Question: Please indicate a possible affordance area of the book that can be used for holding
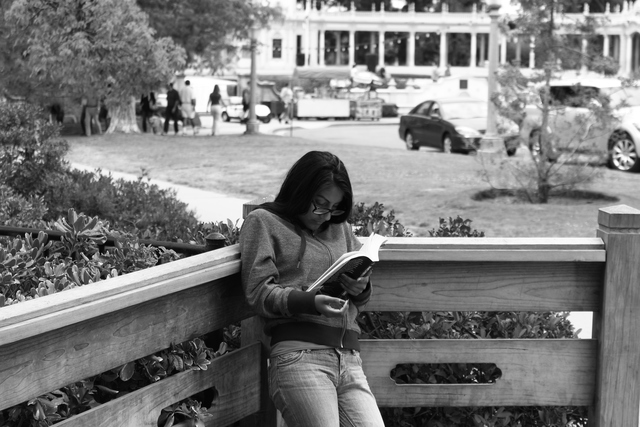
Answer: [275.5, 210, 406.5, 321]